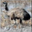
Label: bird